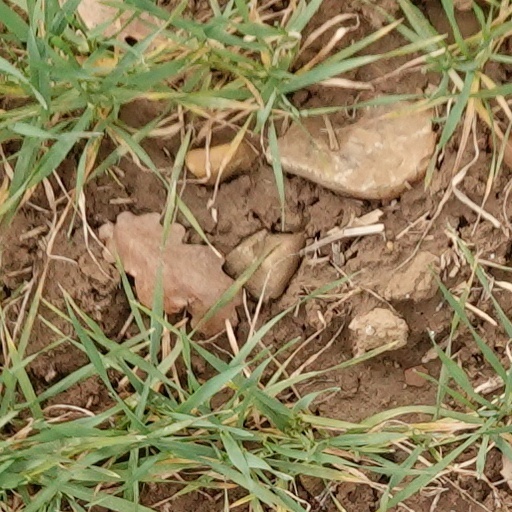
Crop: wheat